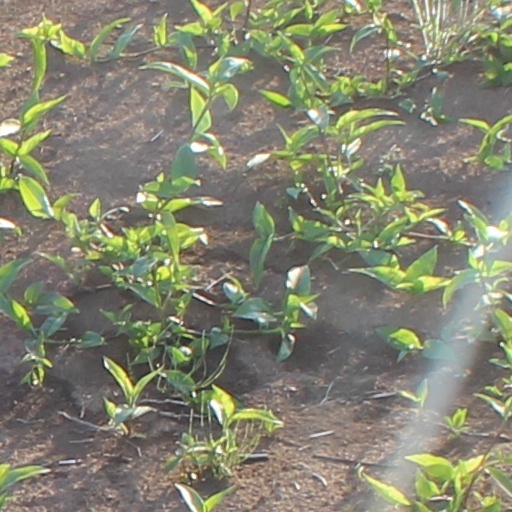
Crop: wheat